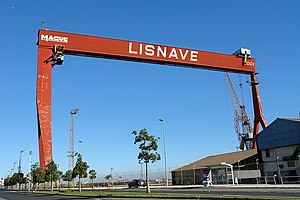
Kran / Galleri
En kran er en maskine, som bruges til at løfte og/eller flytte tunge ting med.